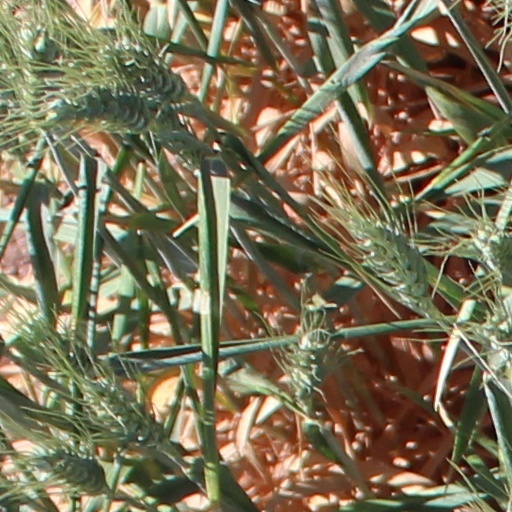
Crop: wheat